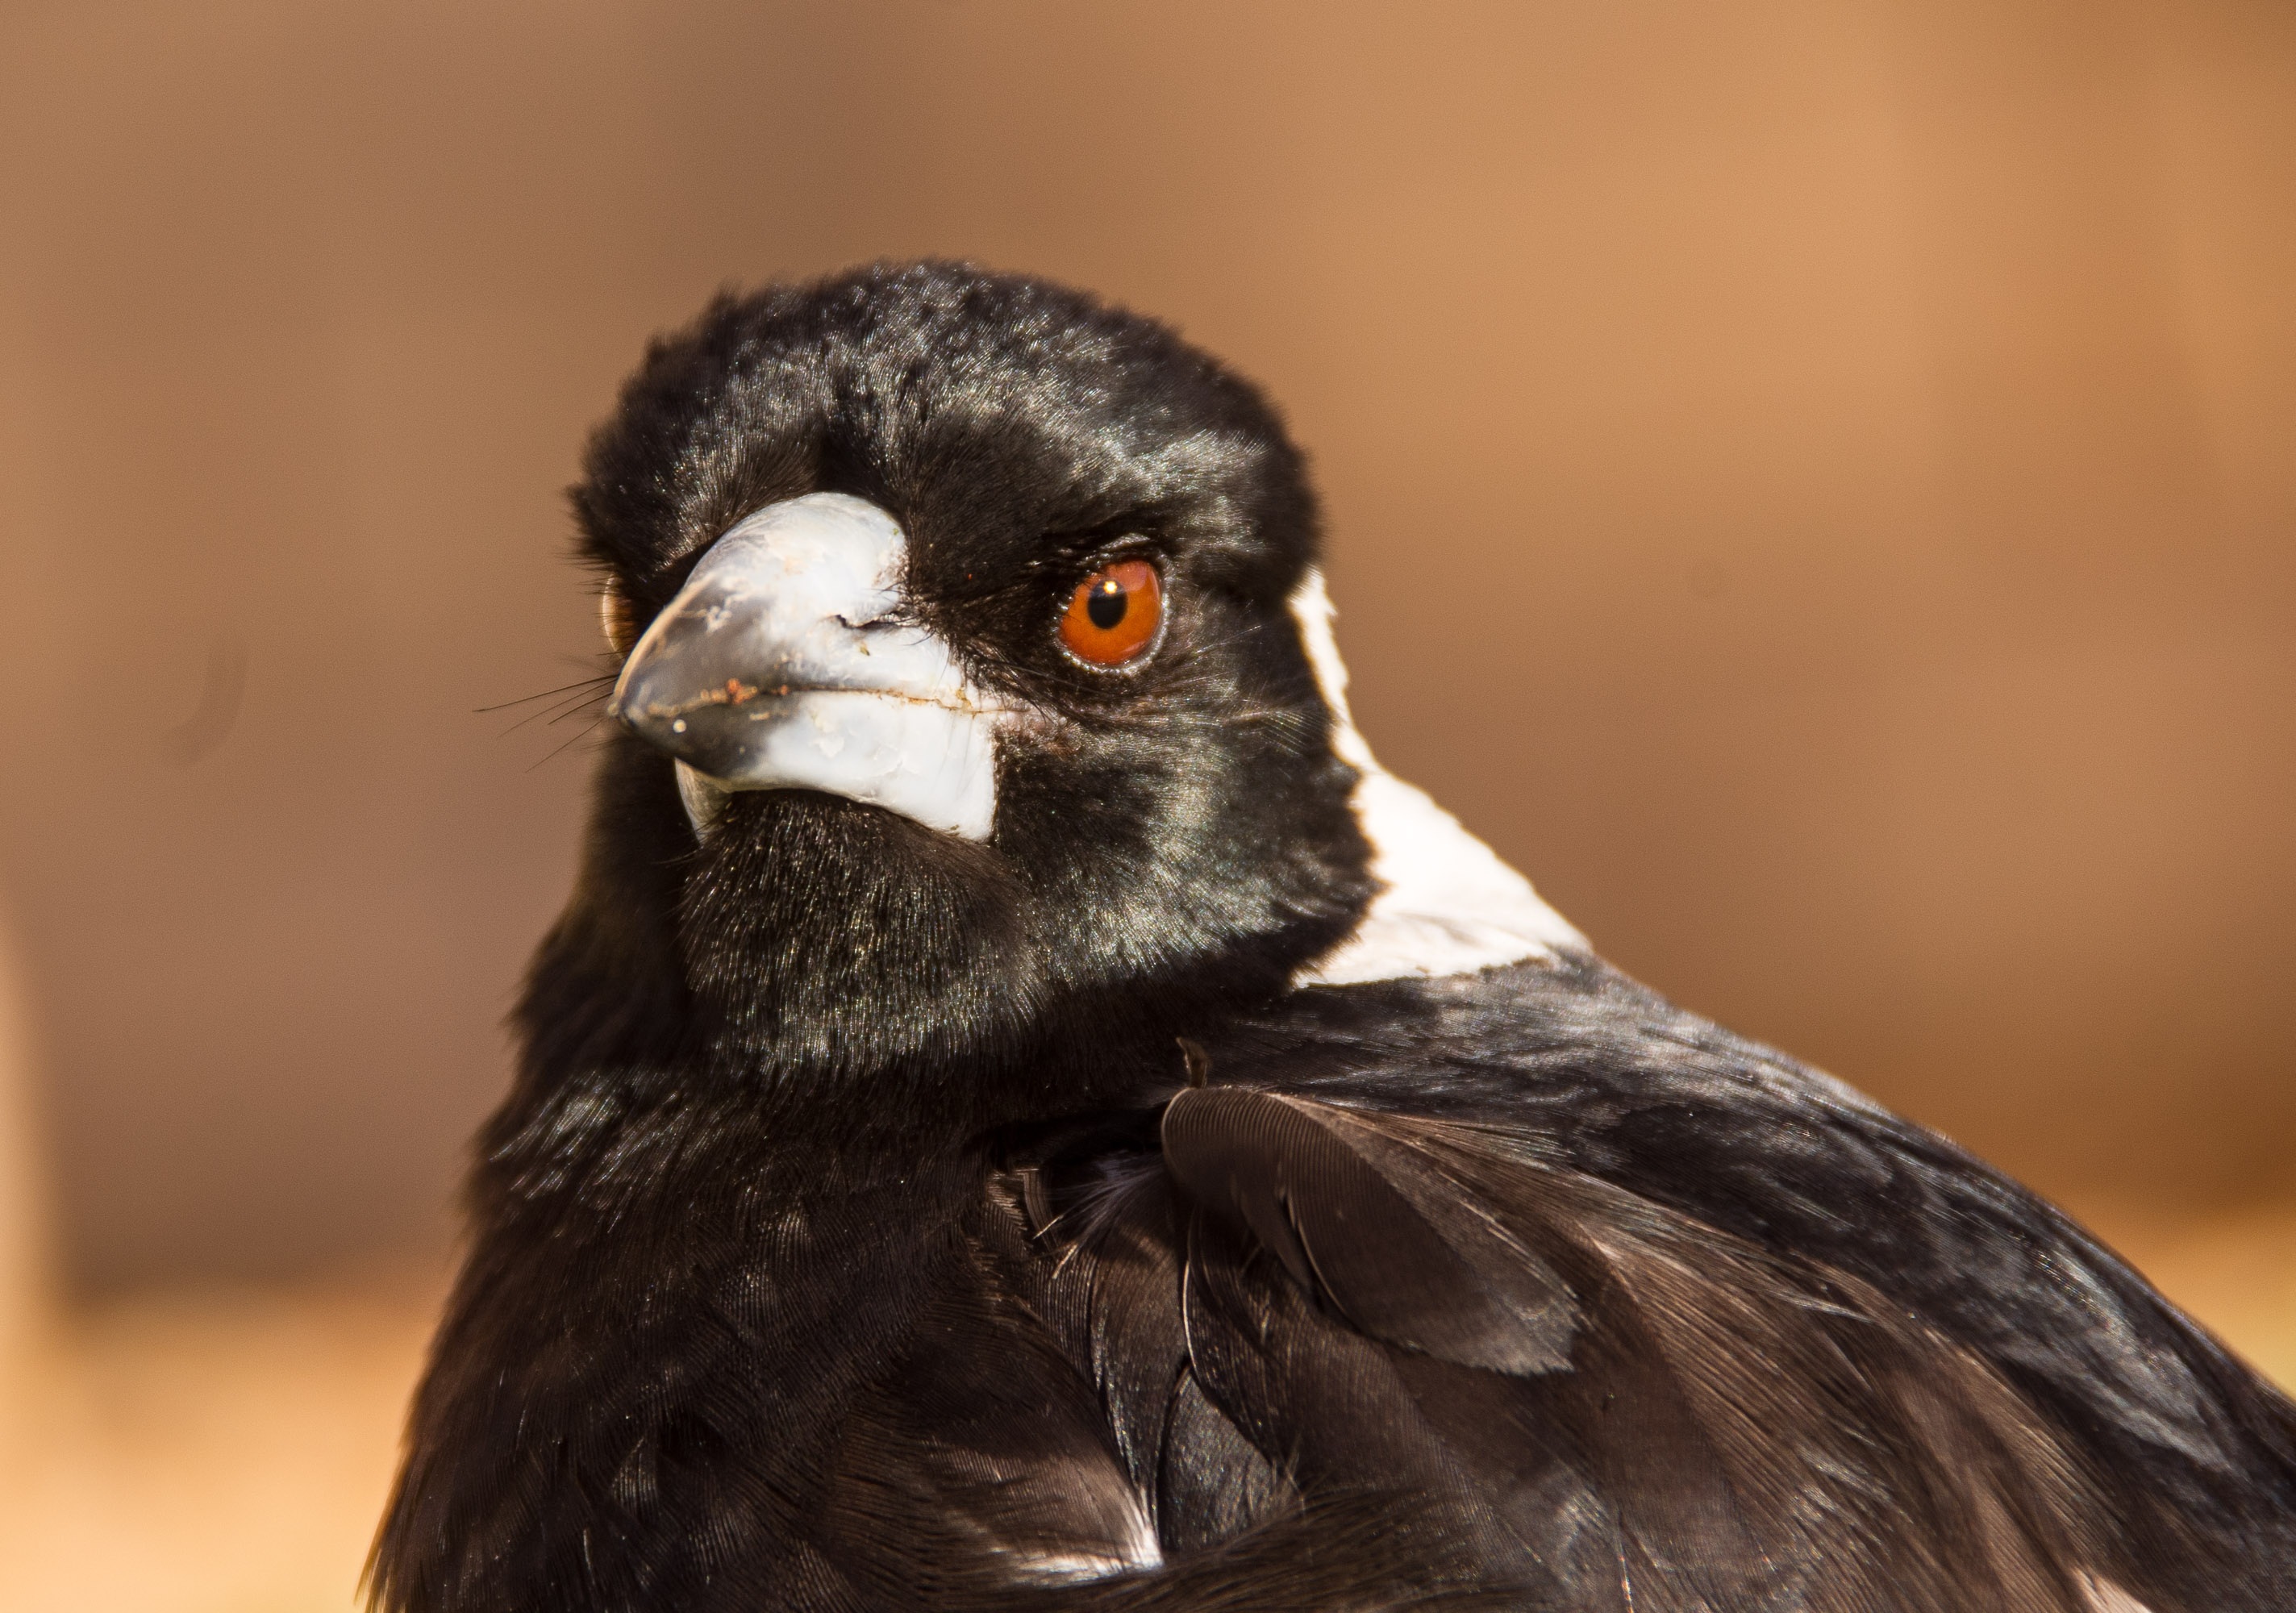
bird, wing, white, wildlife, wild, portrait, beak, black, closeup, fauna, close up, australia, feathers, vertebrate, queensland, magpie, australian magpie, perching bird